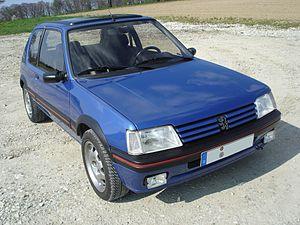
L’industrie automobile française s'est rapidement développée et est devenue une des industries les plus importantes du XXᵉ siècle. Le secteur automobile est un secteur majeur de l'économie française, représentant 16 % du chiffre d'affaires de l'industrie manufacturière française. La France fut une des nations pionnières de l’automobile, grâce à de célèbres marques telles que Peugeot et Renault ou encore Citroën fondée au début du XXᵉ siècle, et existant encore aujourd’hui.